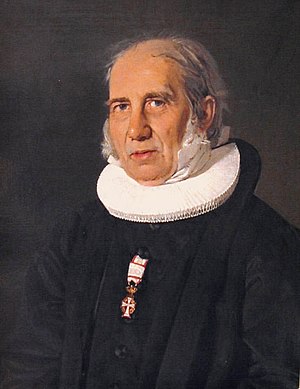
Dansk kultur / Dansk kultur som dannelsesprojekt / Fra kristen opdragelse til national dannelse
Nikolaj Frederik Severin Grundtvig (1783–1872) lægger navn til Grundtvigianismen og var initiativtager til folkehøjskolen.
Dansk kultur er et begreb, som anvendes i adskillige, ofte modstridende betydninger. For det første er der forskellige definitioner på begrebet kultur, der både kan anvendes som gruppebetegnelse og som identificeringsbetegnelse. Begrebet kan yderligere differentieres i: